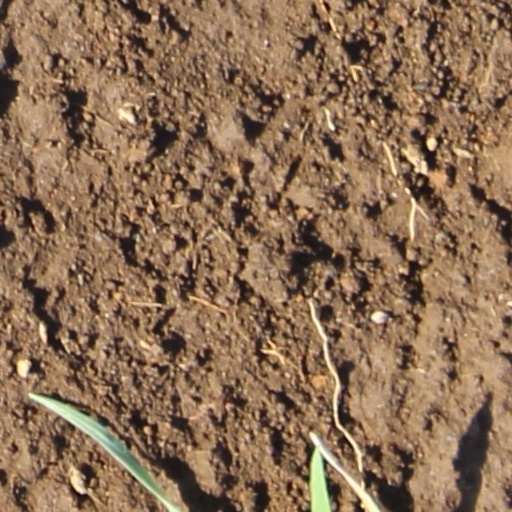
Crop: wheat